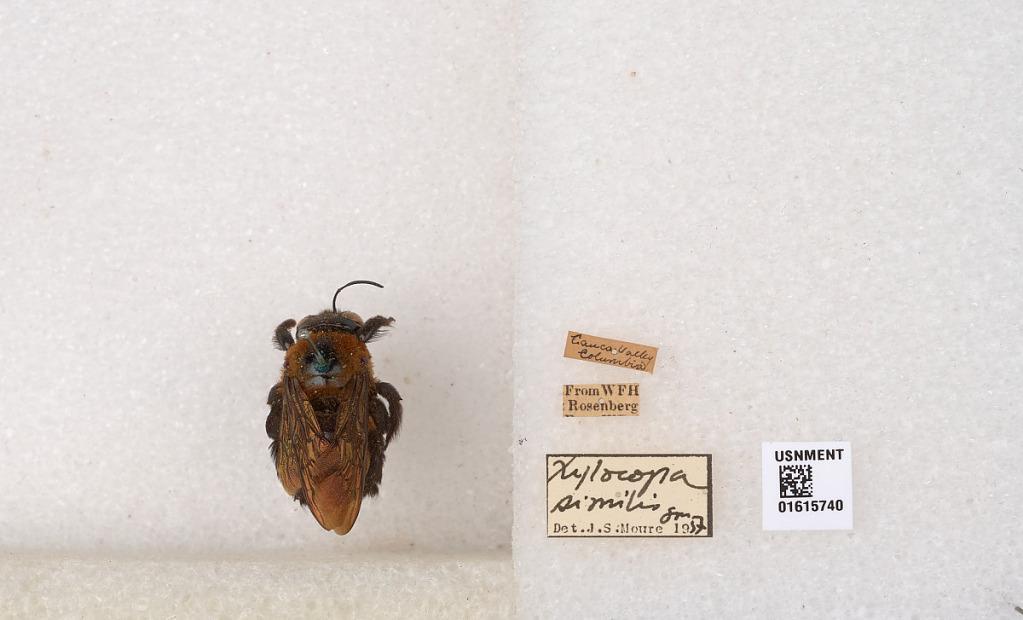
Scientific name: Xylocopa (Neoxylocopa) similis Smith
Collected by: W. Rosenberg
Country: Colombia
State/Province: Valle del Cauca
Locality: Valle del Cauca
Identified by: Moure, J. S.